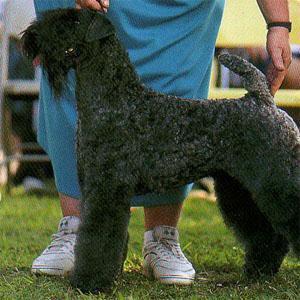
Kerry_blue_terrier